Name of Ukraine

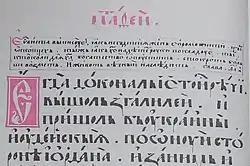
Excerpt from Peresopnytsia Gospel (Matthew 19:1) (1556) where the word "ukrainy" corresponds to 'coasts' (KJV Bible) or 'region' (NIV Bible)

Later, the term Ukraine was used for the Cossack Hetmanate lands on both sides of the Dnieper, although it didn't become the official name of the state. Nevertheless, in diplomatic correspondence between the Zaporozhian Host and the tsar of Muscovy, Cossack officials increasingly used the term "Ukraine" to denote the Cossack Hetmanate ever since Bohdan Khmelnytsky's leadership. A May 1660 set of negotiation instructions written by hetman Yurii Khmelnytsky defined "Ukraine" as the territory controlled by the Cossack state according to the Treaty of Zboriv (1649), thus making it a political rather than geographic term. The scope of this Cossack political concept of Ukraine was remarkably different from that popularised by Beauplan (who was influenced by Polish traditions) around the same time; Beauplan's was first and foremost a set of voivodeships controlled by the Kingdom of Poland, characterised by their juxtaposition to the steppes as opposed to the rest of Poland.